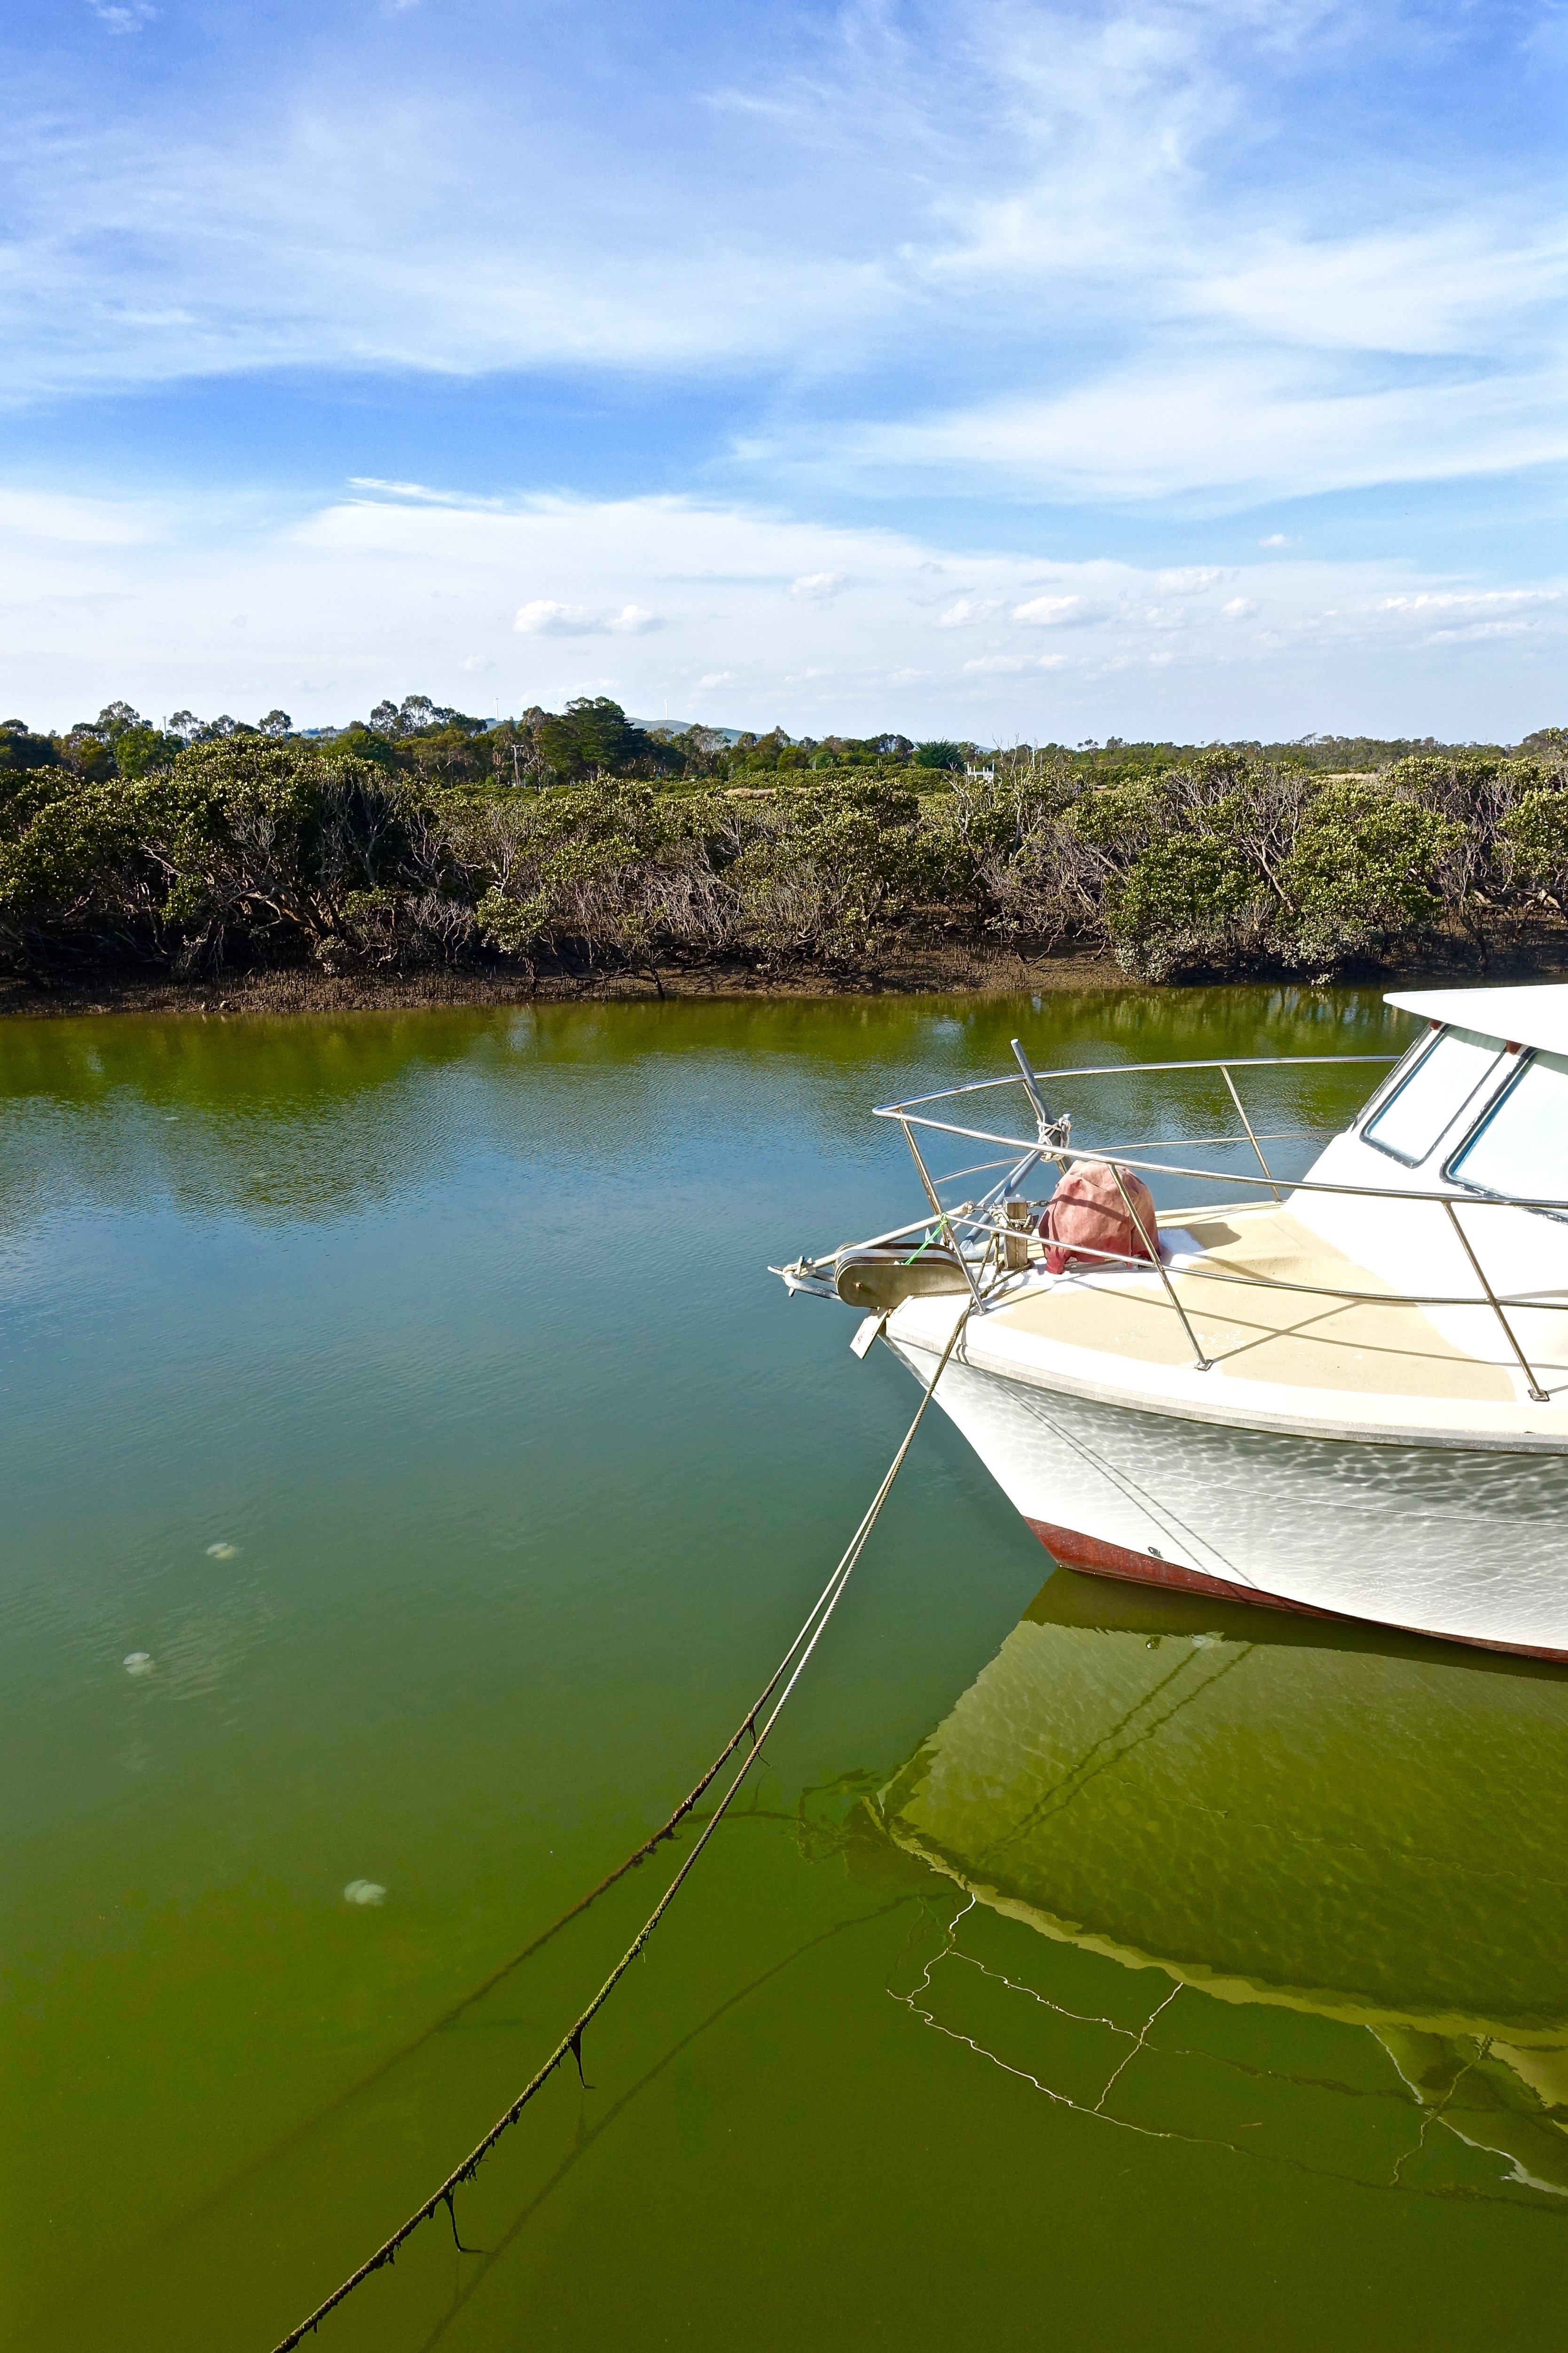
sea, water, mooring, boat, shore, lake, reflection, vessel, vehicle, tranquil, lagoon, bay, reservoir, docked, nautical, boating, anchored, moored, watercraft rowing